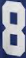
Number: 8